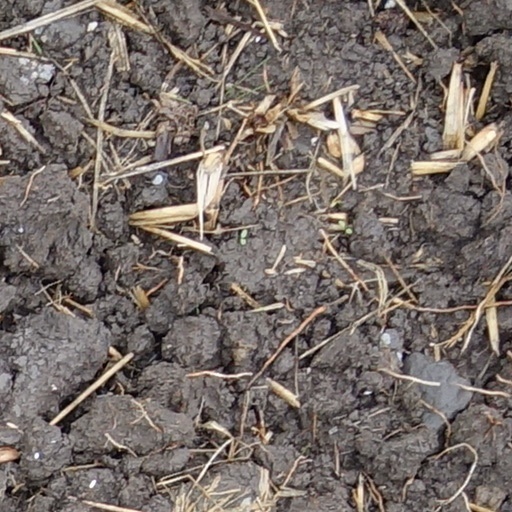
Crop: wheat